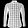
Label: Shirt